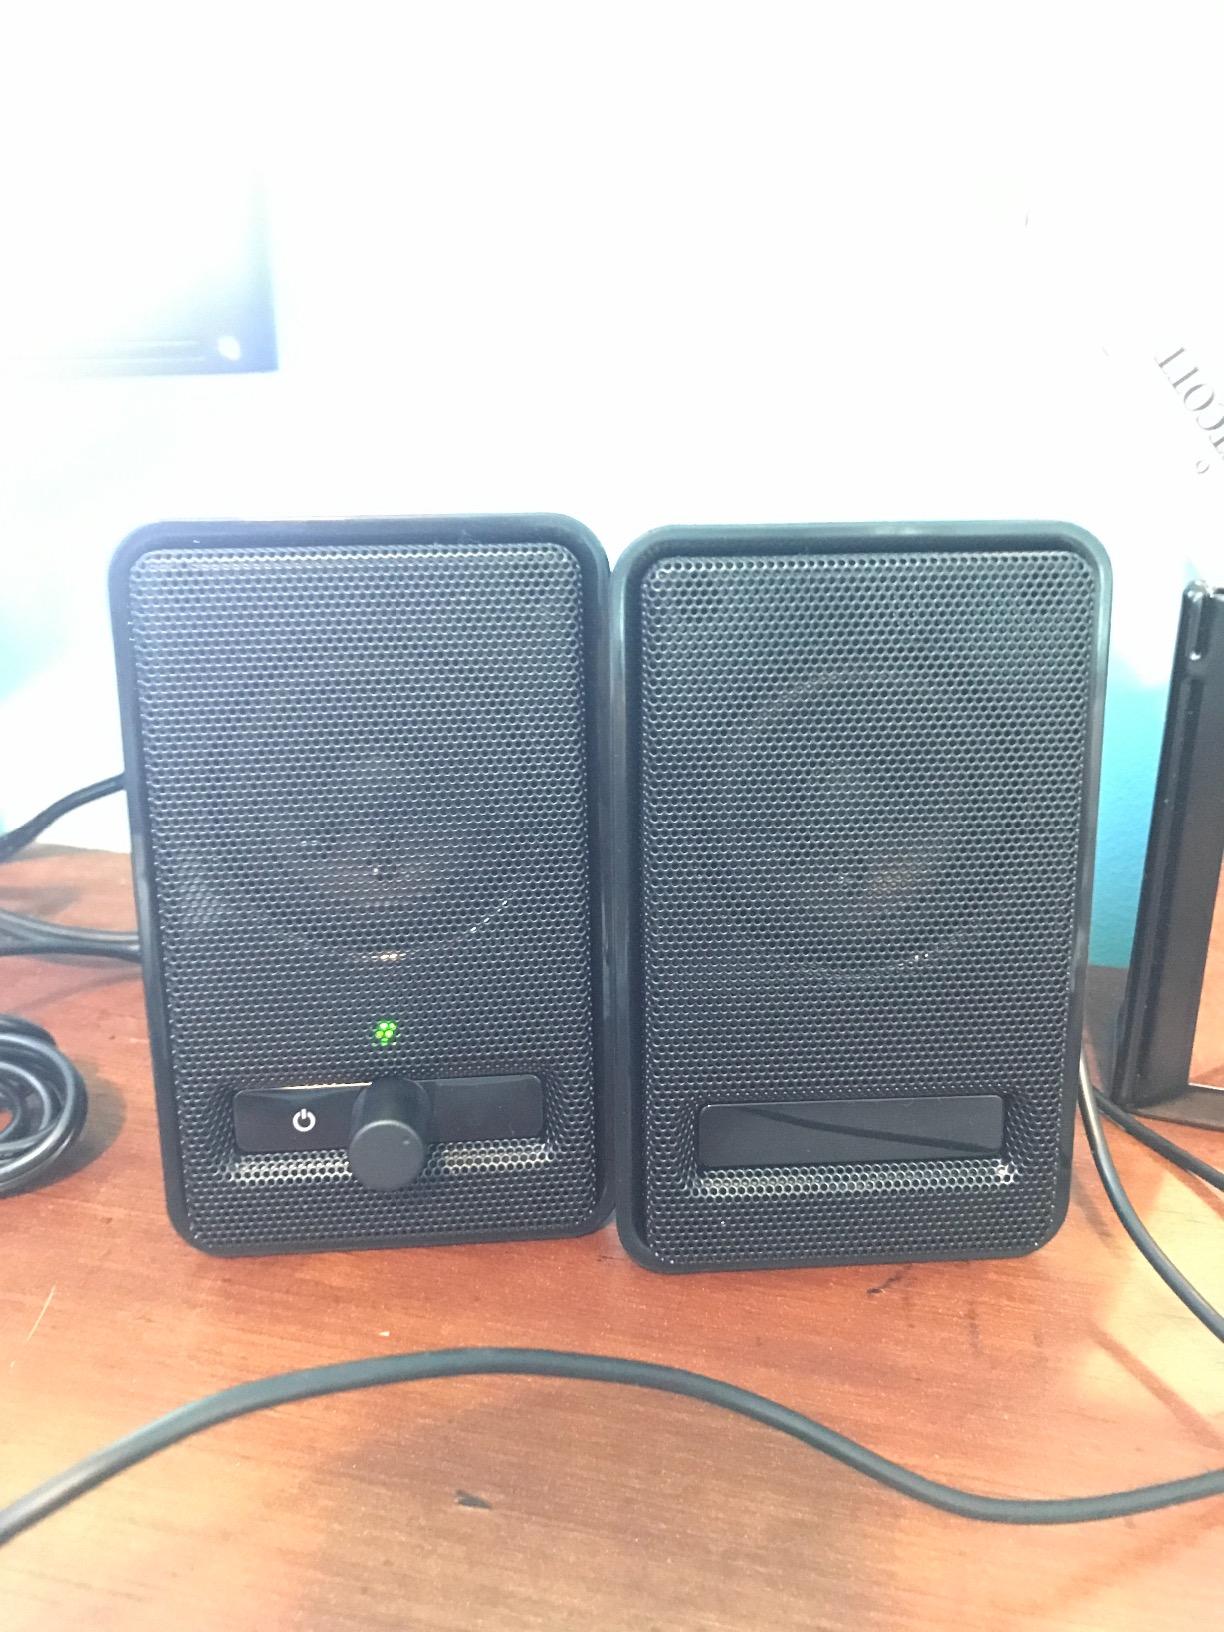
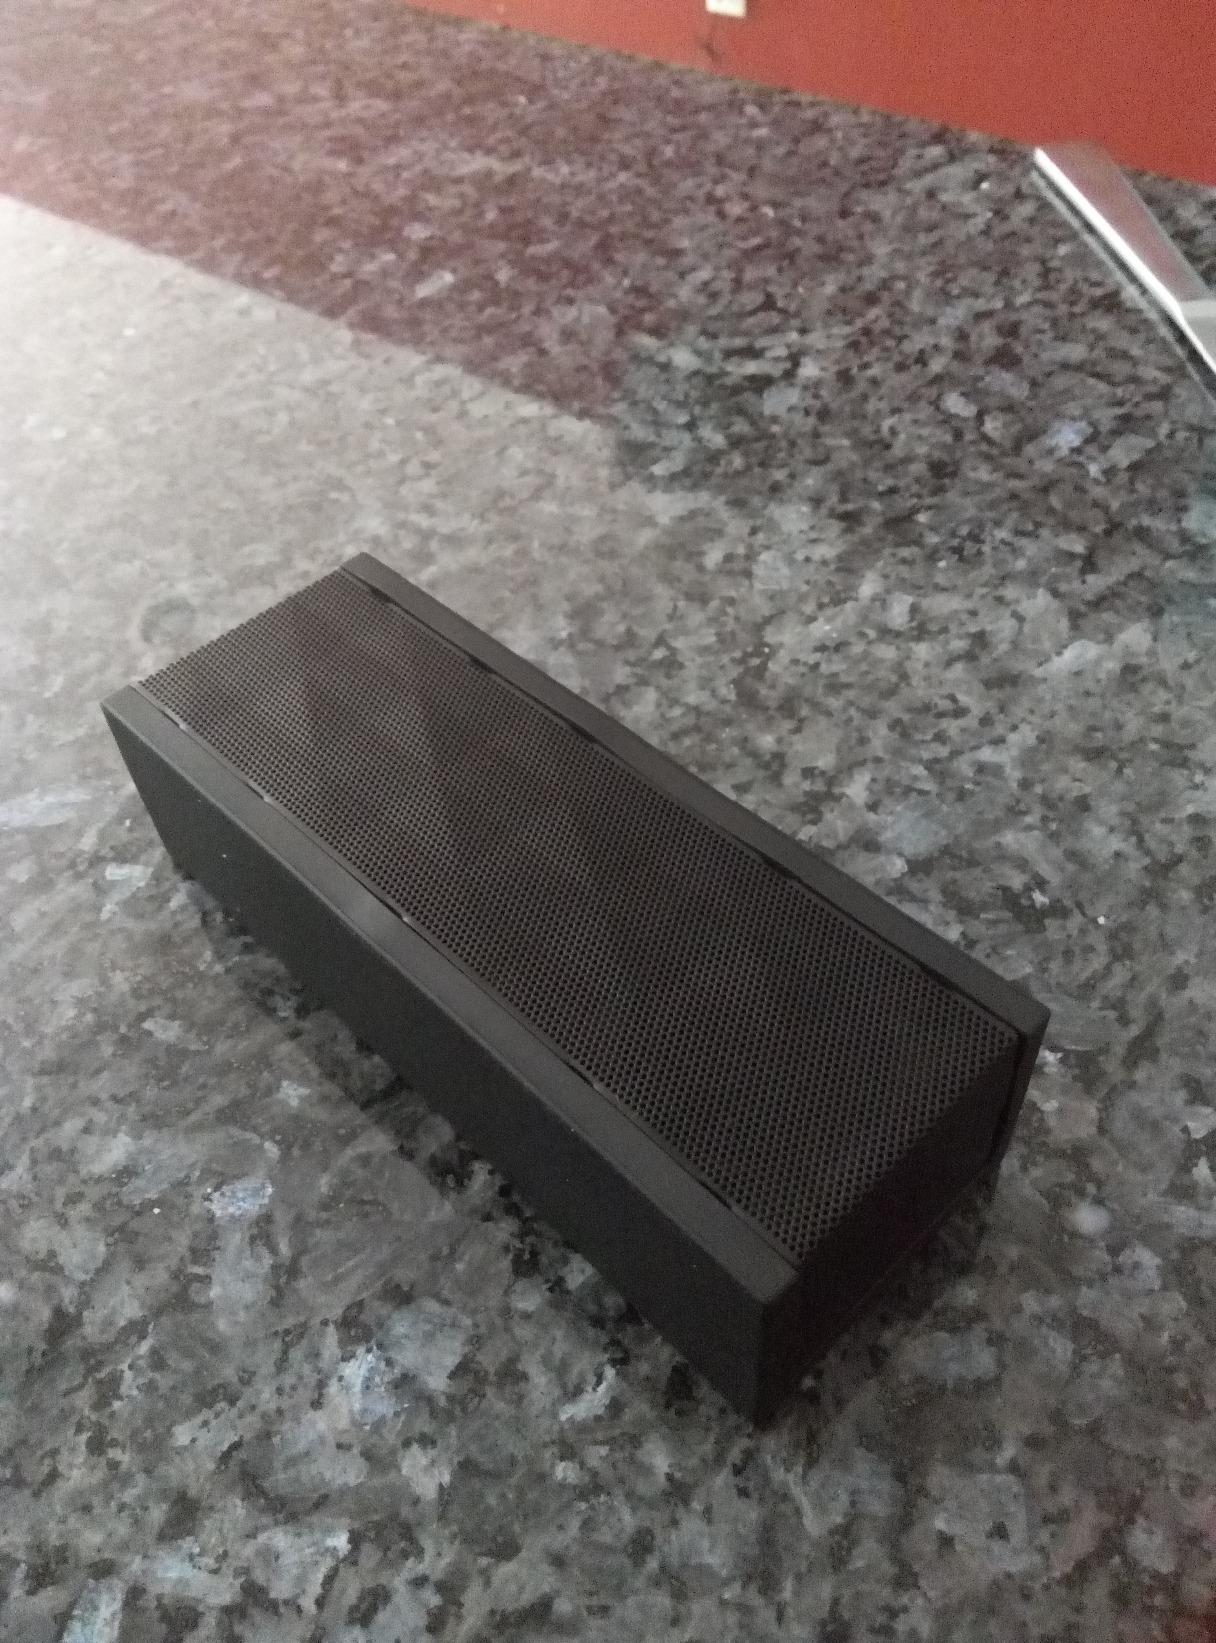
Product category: speaker
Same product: no